Alexander Wrabetz

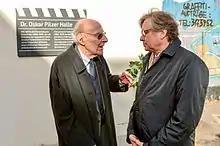
On Wednesday November 6, 2013, ORF Director General Dr. Alexander Wrabetz and George Pilzer unveiled a commemorative plaque in honour of the latter's father, pioneer filmmaker Oskar Pilzer in Hall 1 of the Vienna Rosenhügel Studios.

After completing his law studies and obtaining his doctor's degree in law in 1983, Wrabetz continued with his court internship. He then worked at the Erste Bank from 1984 to 1987. In 1987, he went on to become Assistant to the Board of Directors at the Österreichische Industrieverwaltungs-AG (ÖIAG), was Managing Director of Voest Alpine Intertrading GmbH in Linz from 1992, and subsequently Member of the Board of VAMED in Vienna, also part of the ÖIAG Group, from 1995 to 1998. He served as member of the Supervisory Board in several companies of ÖIAG and, as of 1995, he was appointed member of the ORF Board of Trustees, the predecessor of the current ORF Foundation Board.